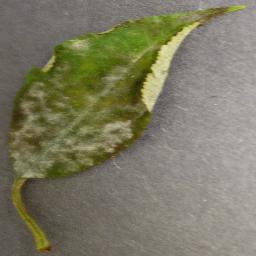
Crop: cherry
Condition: (including_sour)_powdery_mildew